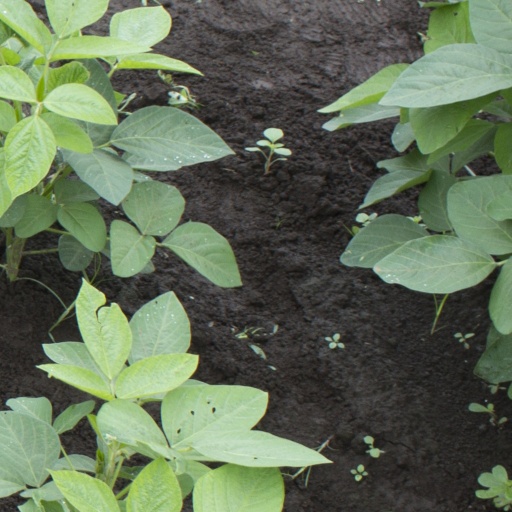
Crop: soybean